Anton Fredrik Klaveness (1903–1981)

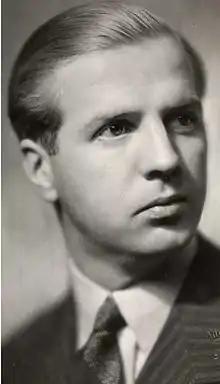
Anton pictured in 1930, two years after his participation in the Olympics.

He was born in Sandefjord as a son of ship-owner Anton Fredrik Klaveness (1874–1958) and Therese Grøn (1875–1948). He was a brother of ship-owner Dag Klaveness, brother-in-law of Johan H. Andresen, nephew of Johan Karsten Rasmussen, first cousin once removed of Thoralv, Thorvald and Wilhelm Klaveness, grandnephew of Henrik and Thorvald Klaveness and second cousin of Kristen and Torvald Faye Klaveness.